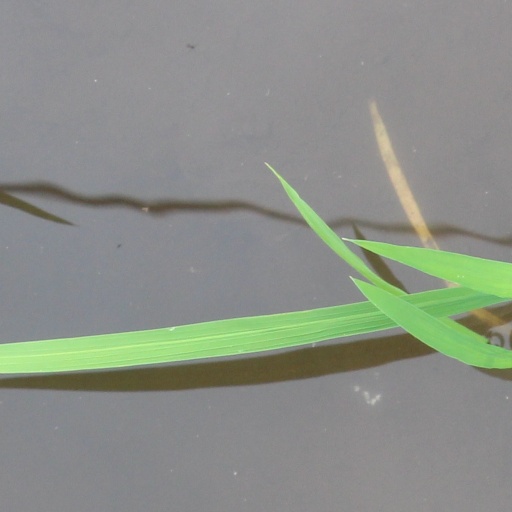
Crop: rice